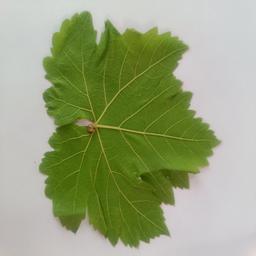
Label: Healthy Leaves